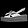
Label: Sandal